Chetnik war crimes in World War II

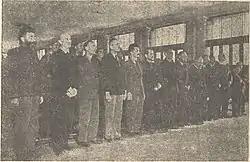
Reading of the verdict in the Trial of Mihailović et al.

Chetniks terrorized civilians of all ethnicities suspected of supporting the Partisans, intimidating others to discourage Partisan support. A suspect's family was often tortured for supporting the Partisans.